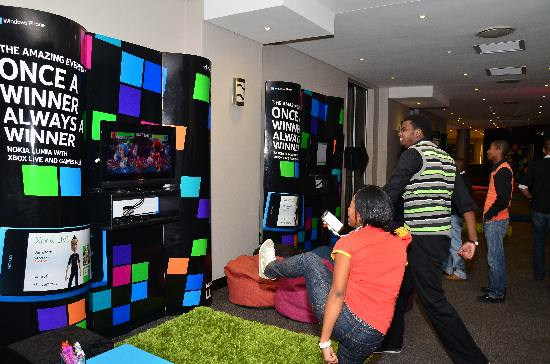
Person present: Yes